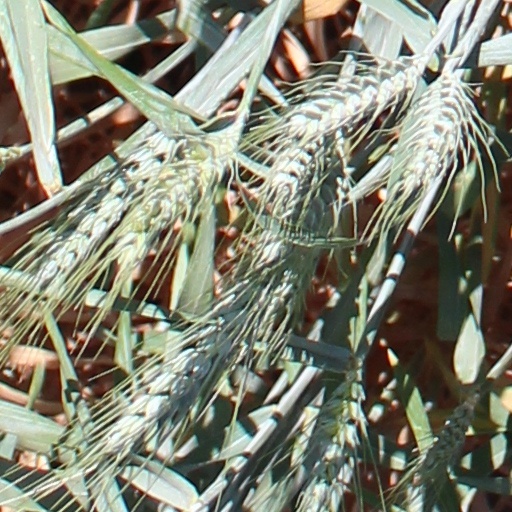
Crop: wheat